Drill instructor

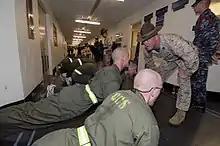
A drill instructor encourages an officer candidate to properly perform pushups

The school requires DI School students to complete every task recruits are required to do. The typical training day begins around 4:00 a.m. or 0400 on the 24-hour clock (often referred to as "military time" in the US) and ends around 7:30 p.m. or 1930, many times with specific training evaluations and end-of-day cleanups that require even longer days. At the end of each day, DI School students have to practice effective time management in studying for exams, practicing drill, rehearsing the teaching of drill movements verbatim and preparing uniforms all while still making time for intense physical training. The school lasts approximately three months with four classes running throughout the year.